VM (operating system)

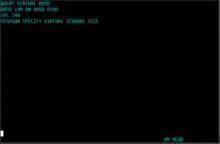
OS/VS1 starting under VM/370

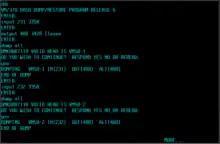
Using DASD Dump/Restore (DDR) to back up a VM/370 system

The early history of VM is described in the articles CP/CMS and History of CP/CMS. VM/370 is a reimplementation of CP/CMS, and was made available in 1972 as part of IBM's System/370 Advanced Function announcement (which added virtual memory hardware and operating systems to the System/370 series). Early releases of VM through VM/370 Release 6 continued in open source through 1981, and today are considered to be in the public domain. This policy ended in 1977 with the chargeable VM/SE and VM/BSE upgrades and in 1980 with VM/System Product (VM/SP). However, IBM continued providing updates in source form for existing code for many years, although the upgrades to all but the free base required a license. As with CP-67, privileged instructions in a virtual machine cause a program interrupt, and CP simulated the behavior of the privileged instruction.